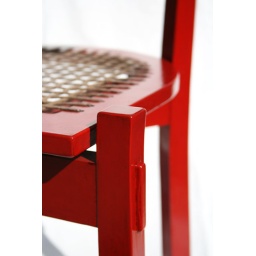
Detail of the chair Ol98. The chair will be available in black and red.